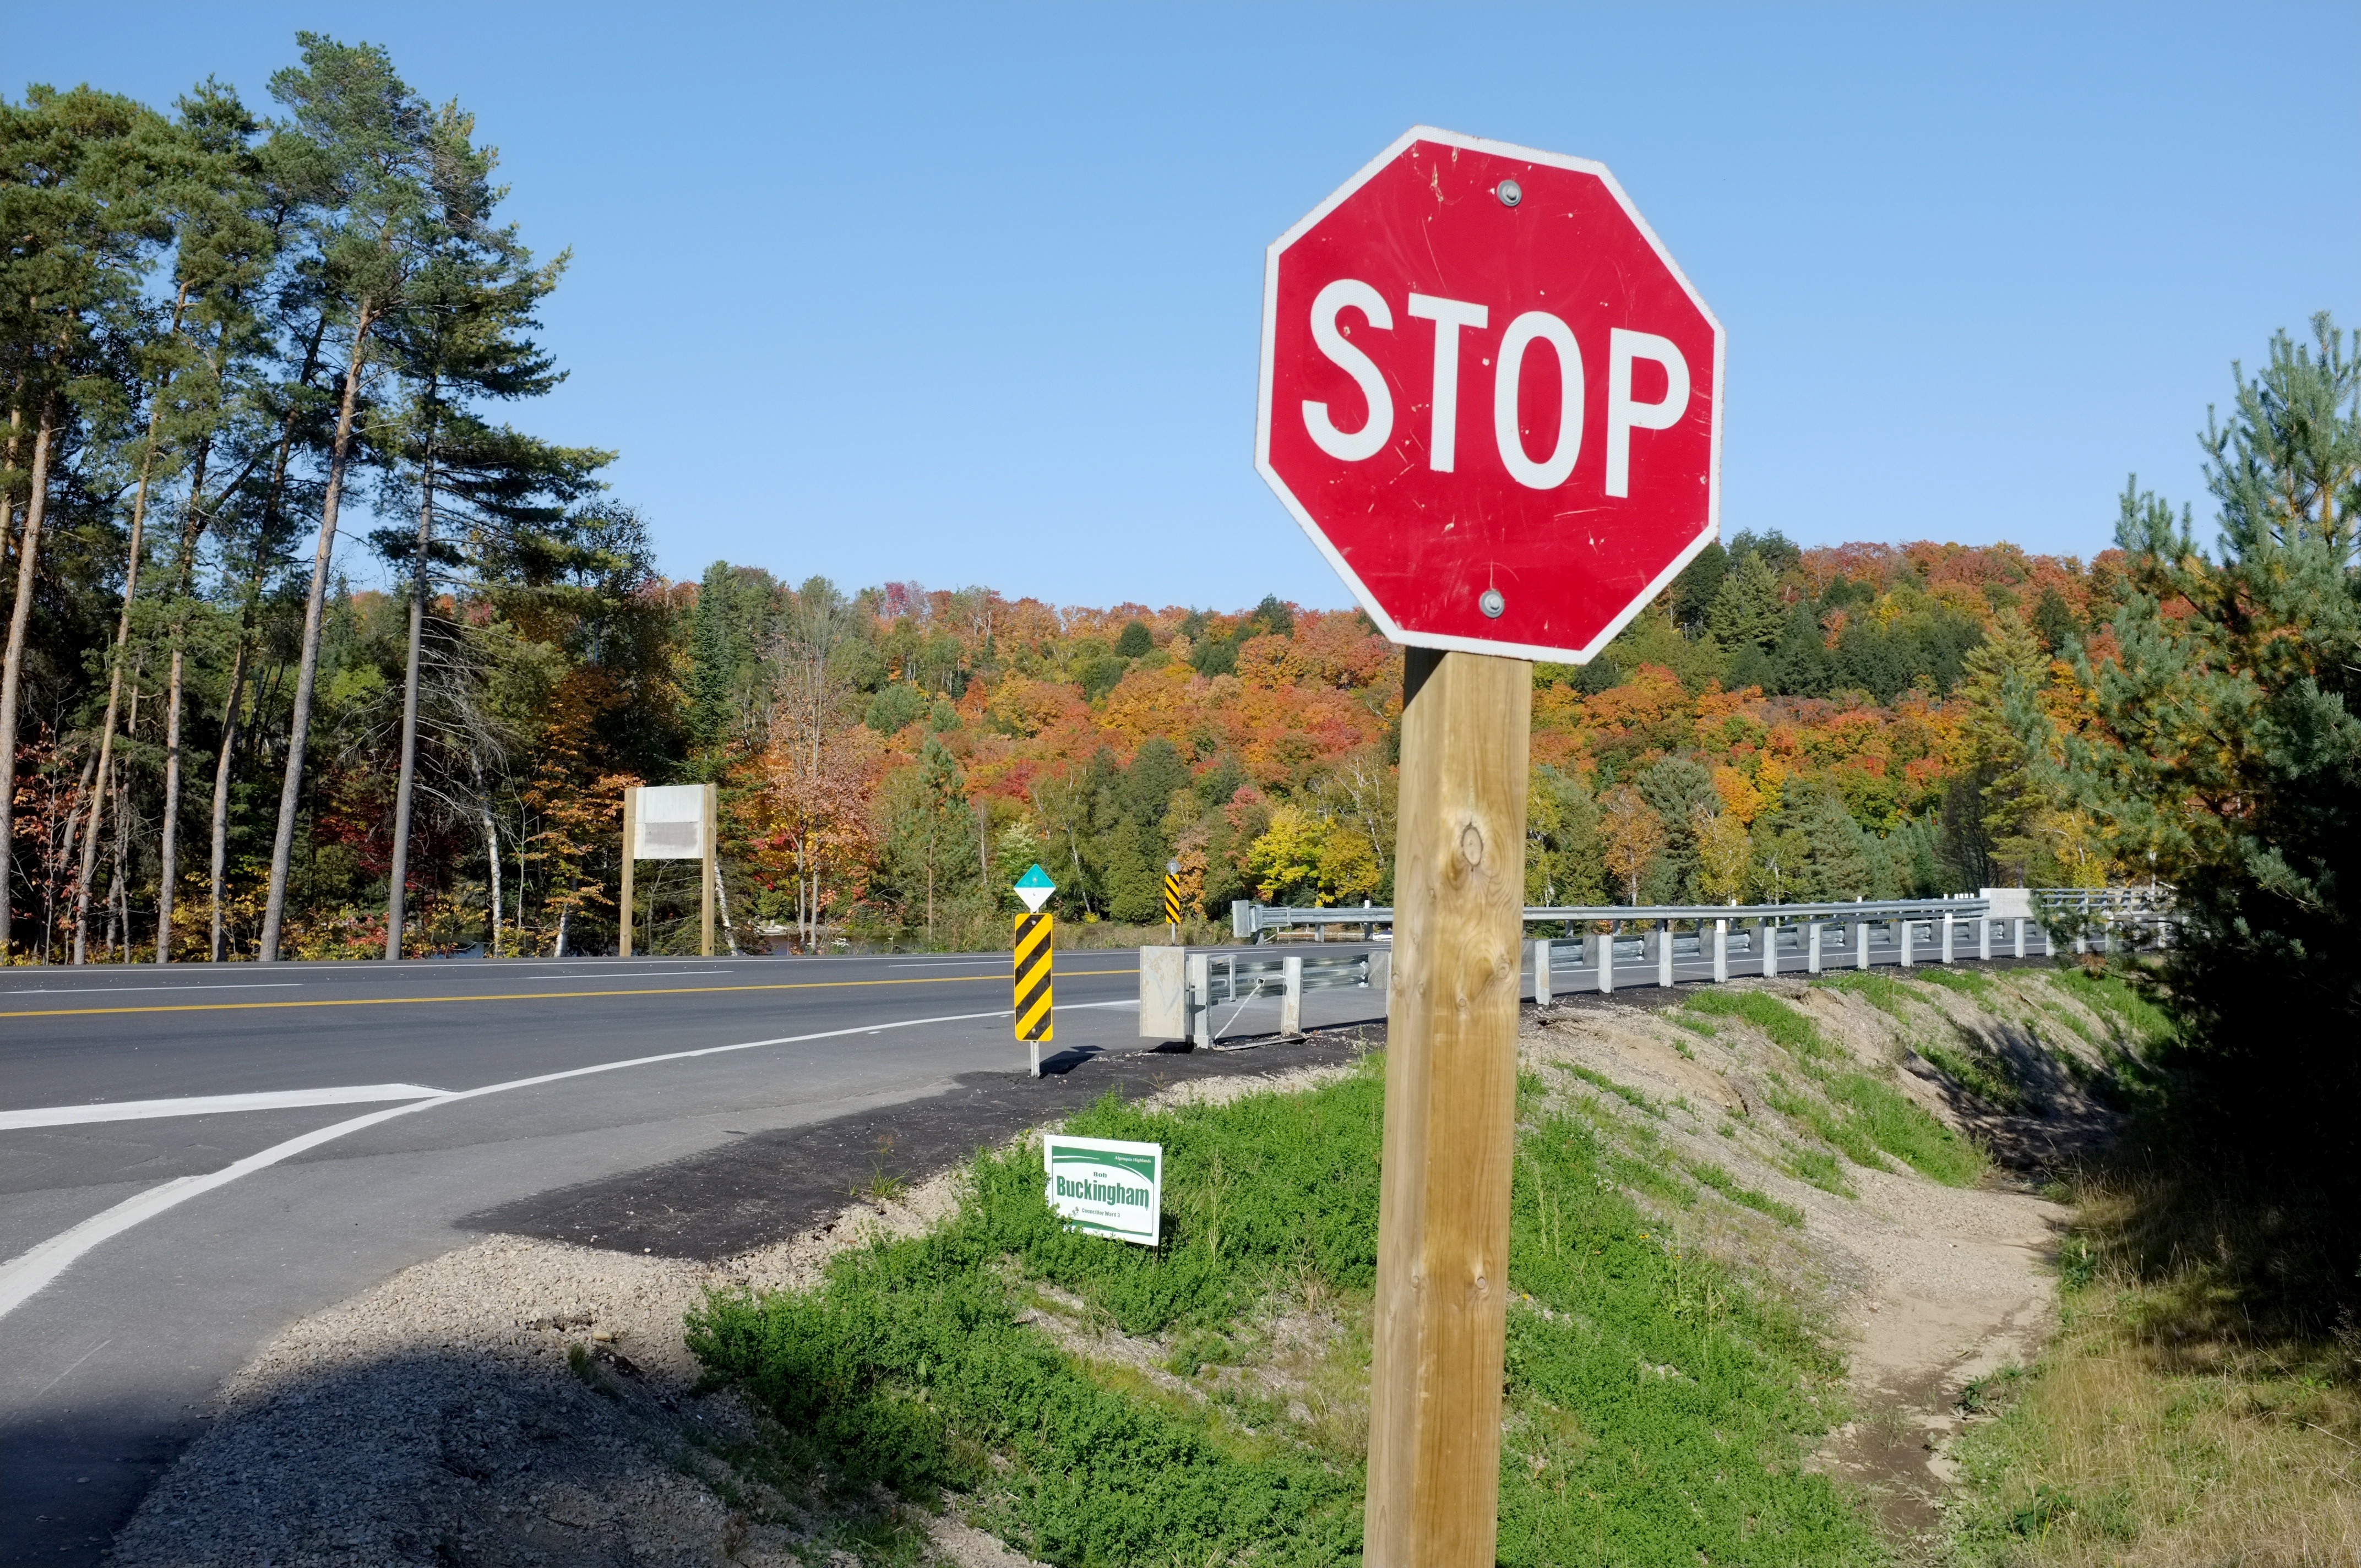
road, street, highway, sign, symbol, signage, lane, stop sign, infrastructure, stop, halt, traffic sign